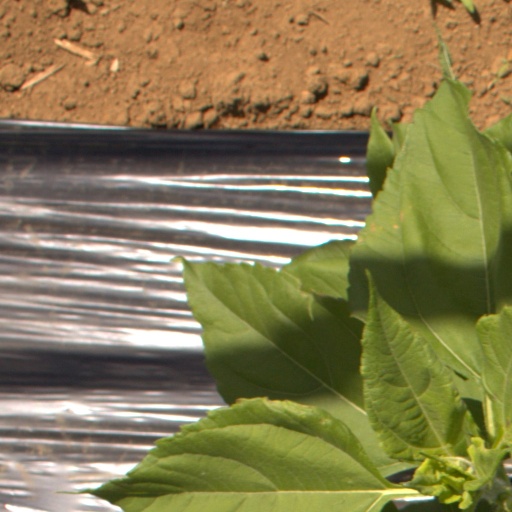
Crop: Jerusalem artichoke